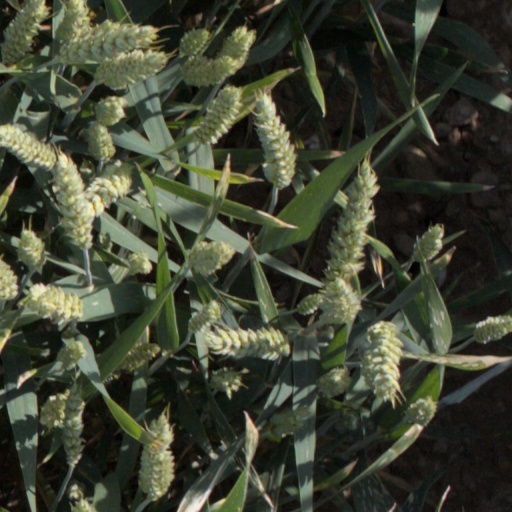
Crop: wheat